Carboniferous

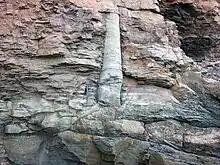
Ancient "in situ" lycopsid, probably "Sigillaria", with attached stigmarian roots, Joggins Formation, Canada

Coal forms when organic matter builds up in waterlogged, anoxic swamps, known as peat mires, and is then buried, compressing the peat into coal. The majority of Earth's coal deposits were formed during the late Carboniferous and early Permian. The plants from which they formed contributed to changes in the Carboniferous Earth's atmosphere.